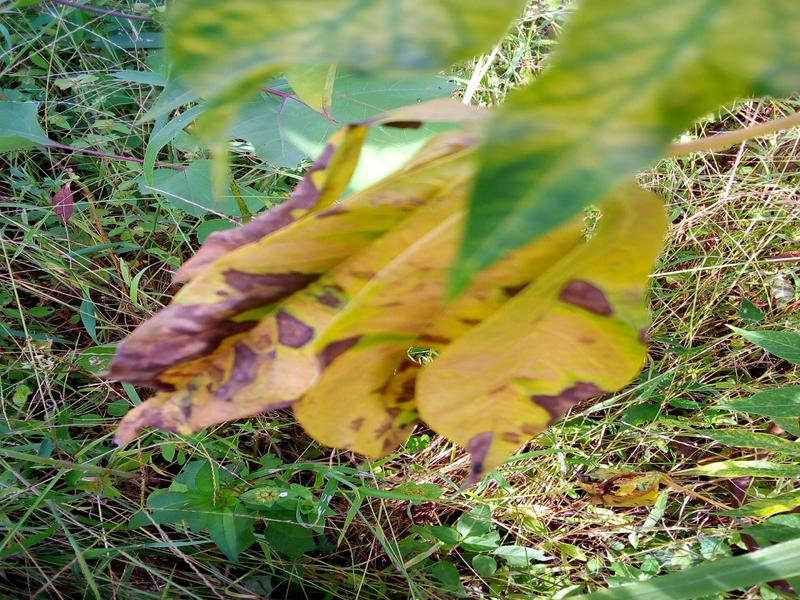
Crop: cassava
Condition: bacterial_blight